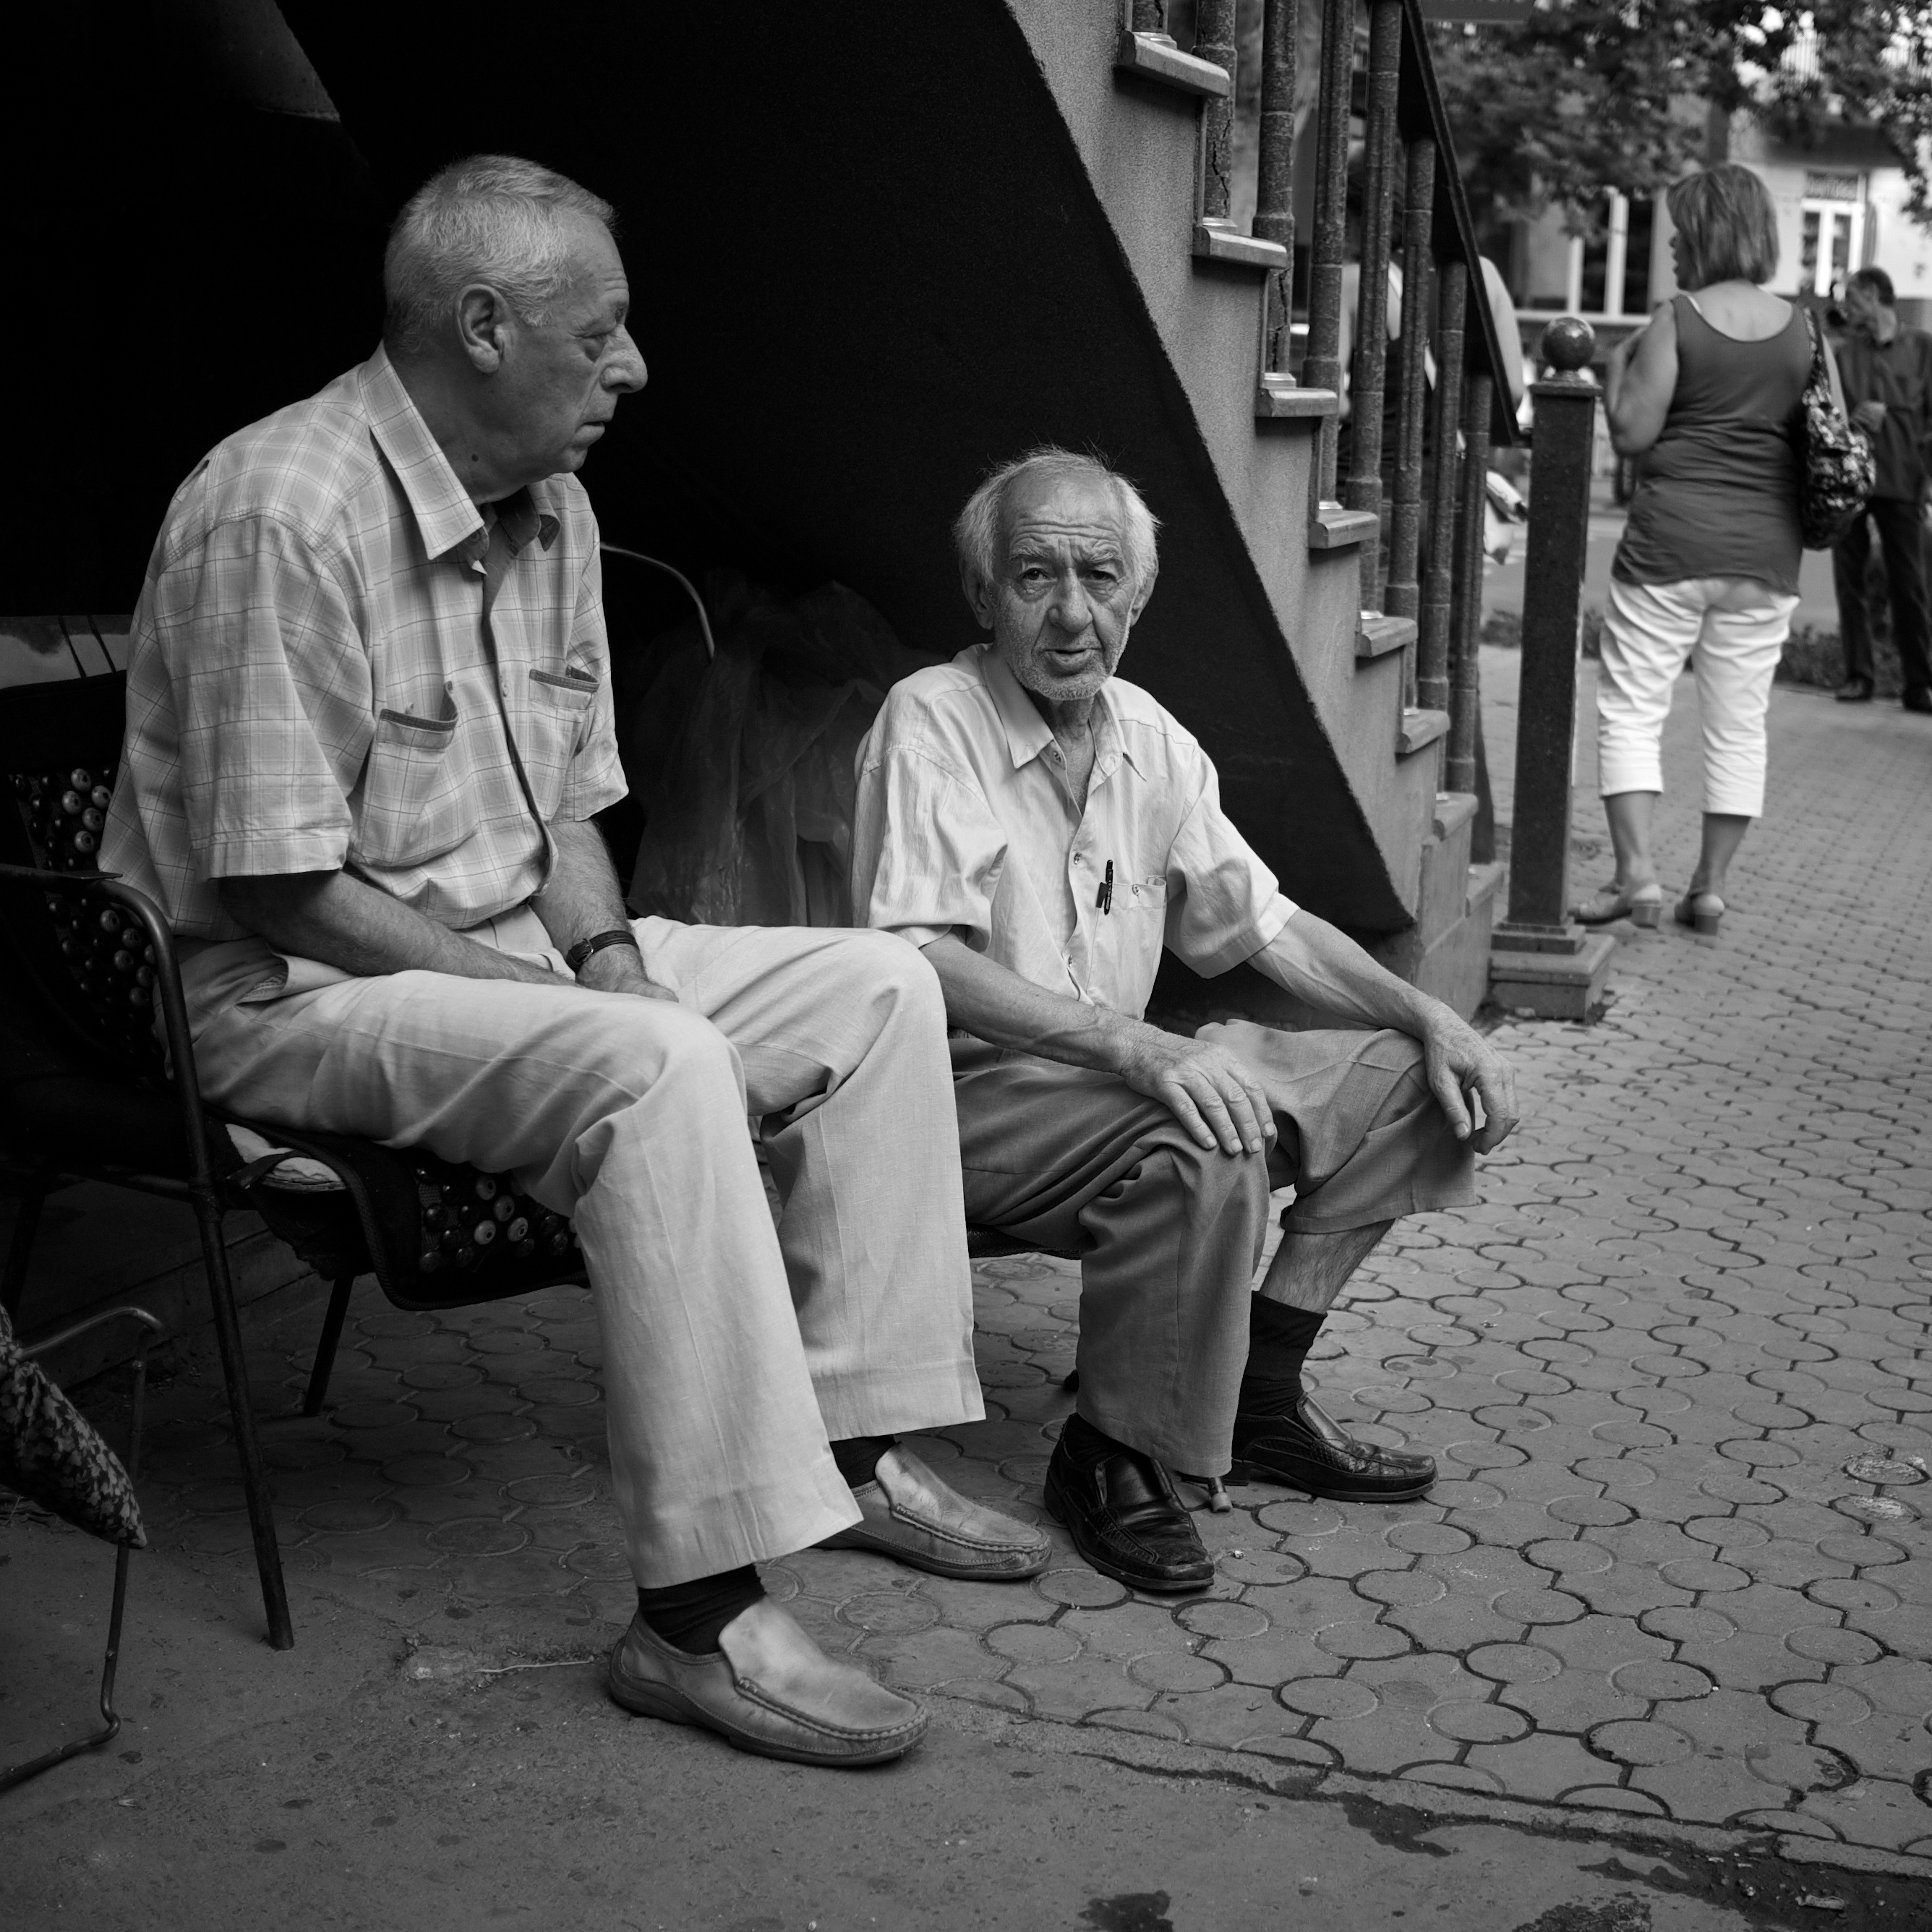
man, person, black and white, people, road, white, street, photography, ebook, sitting, training, black, monochrome, streetphotography, flickr, thomas, video, olympus, photograph, omd, fuji, leica, monochrom, leuthard, hcb, thomasleuthard, streettogs, monochrome photography, human positions